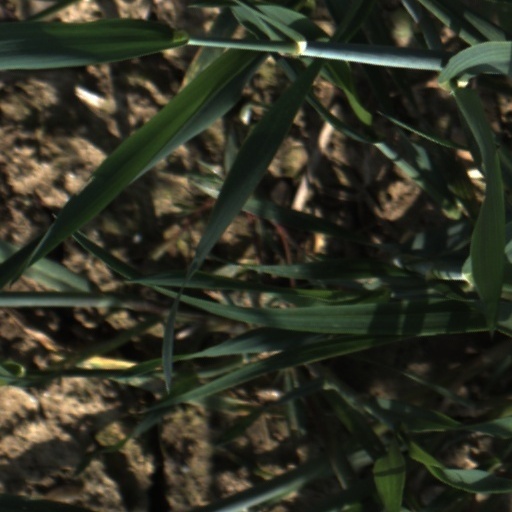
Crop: wheat